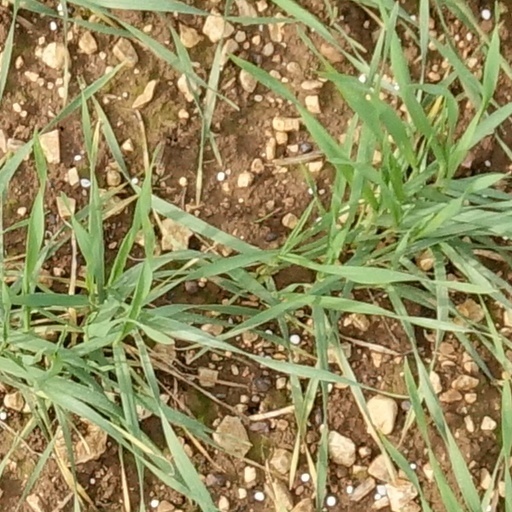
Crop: wheat